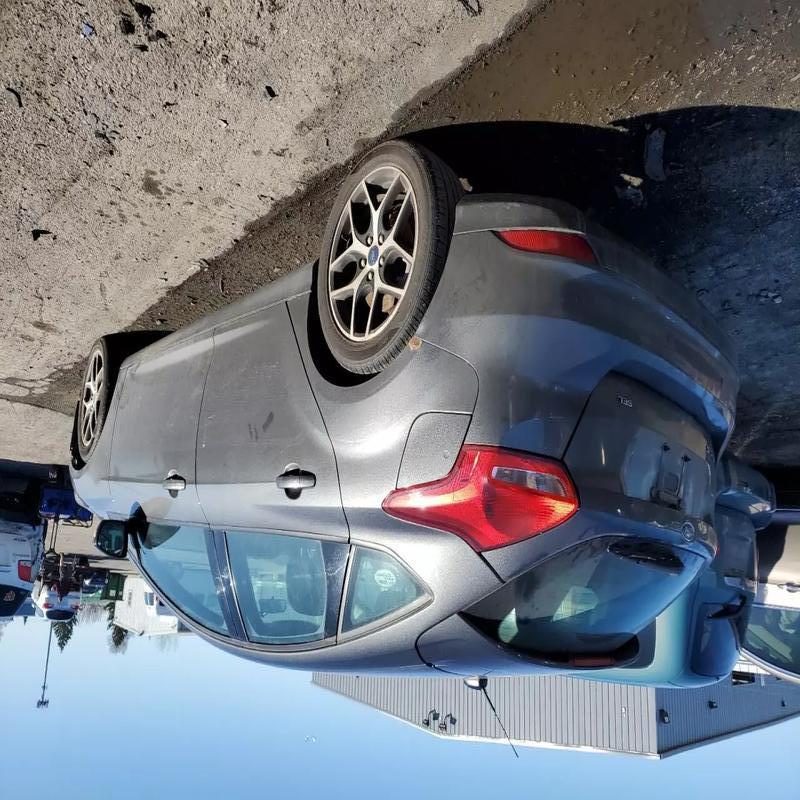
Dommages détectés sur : aile arrière droite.
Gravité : mineur